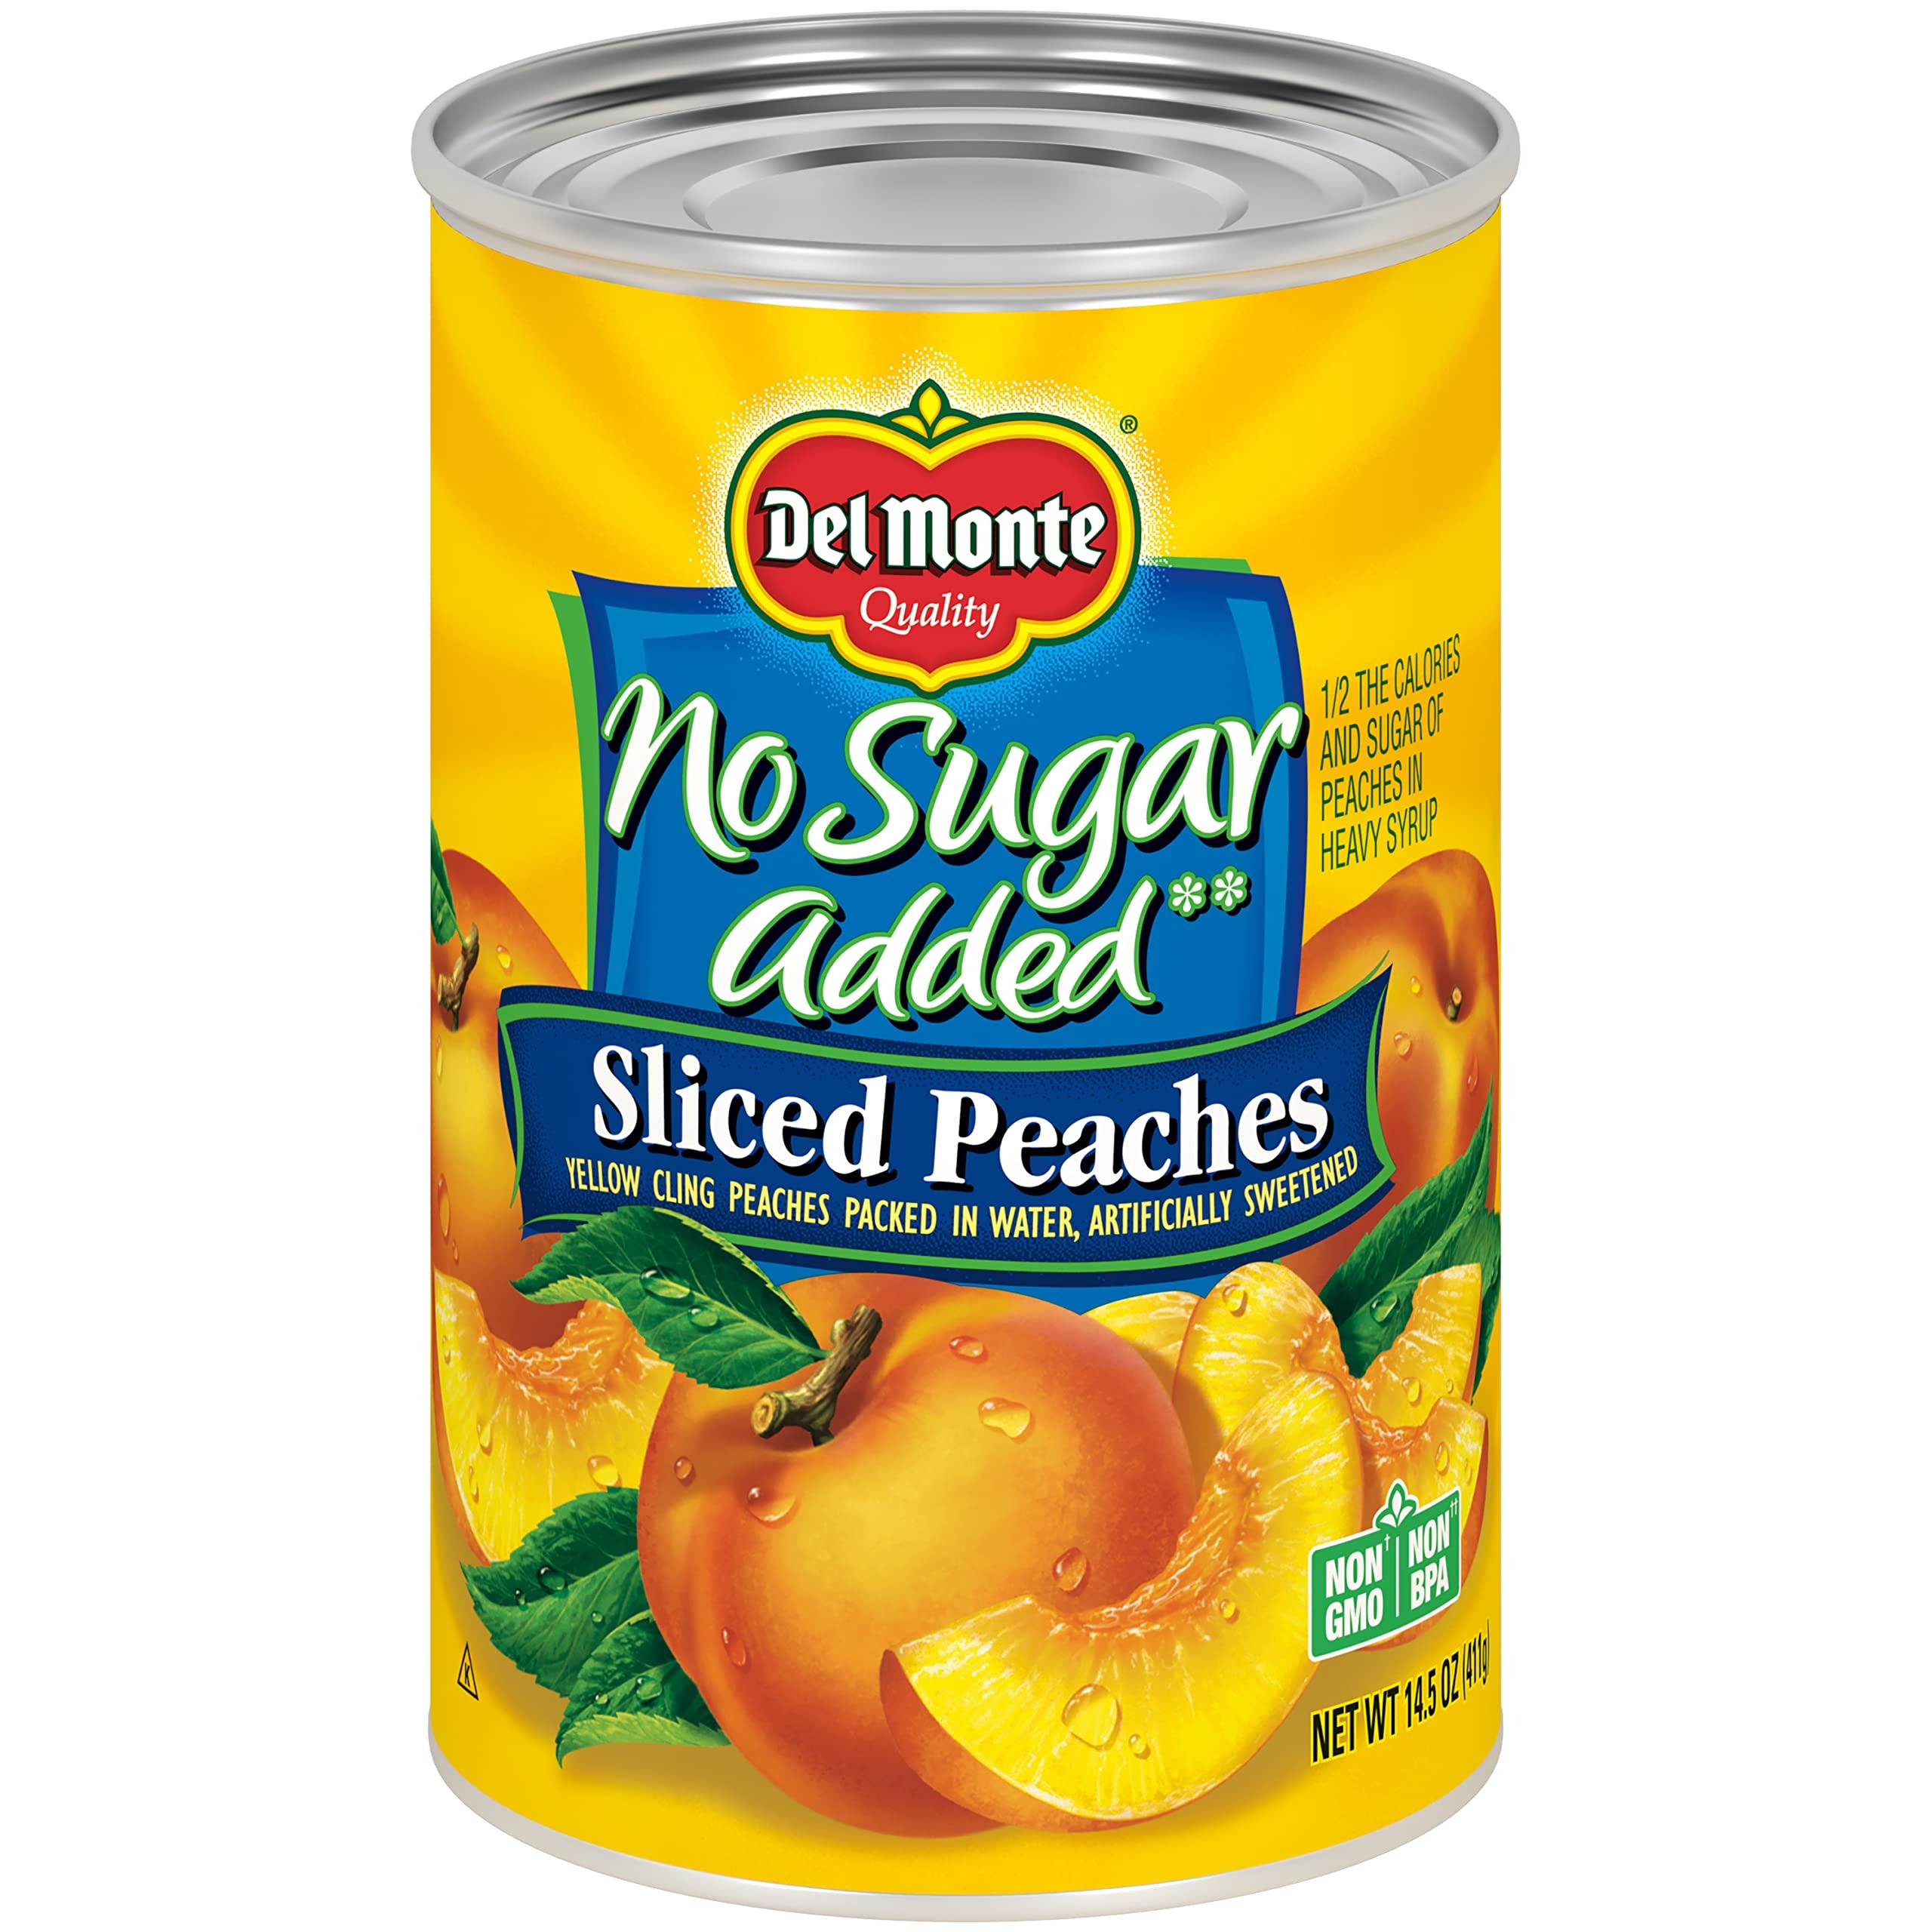
Item Name: Del Monte Canned Sliced Peaches in Sweet Water, No Sugar Added, 14.5 Ounce
Bullet Point 1: DELICIOUS PEACH SLICES: These peach slices are immersed in sweet water, picked and packed at the peak of freshness, enhancing the fruit taste to another level. The fruit can be eaten on-the-go and can be used with all your favorite recipes.
Bullet Point 2: NATURALLY REFRESHING: All natural fruit slices are packed in refreshingly sweet water that is bursting with delicious flavor.
Bullet Point 3: NO PRESERVATIVES: Non-GMO, and non-BPA, these Del Monte cling peach pieces are the perfect choice right out of the can.
Bullet Point 4: HEALTHY TREAT: These fruit slices contain Vitamin A, dietary fiber and are packed with Vitamin C, to add delight to your day, whether you are at home or the office.
Bullet Point 5: PREMIUM QUALITY: Del Monte has earned a reputation with innovations and dedication to quality. We strive to cultivate the best vegetables and fruits, working with family farmers, to help your family live a life full of vitality and enjoyment.
Value: 14.5
Unit: Ounce

Price: 2.69